List of The Grudge characters

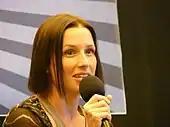
Despite the film's mixed to negative reception Smith's performance was praised.

Trish Kimble (portrayed by Jennifer Beals) is Jake and Lacey's new step mother and Bill's second wife. She is a kind, tender woman to begin with, but she scares Jake, and seems to have a bad relationship with him. When the curse arrives at the apartment complex, the noises in the apartment begin to disturb her, and later she becomes under the influence of Kayako, which prompts her to kill her husband. Later, Jake finds her in a bathtub with a blank look, revealing the curse's presence upon her to him. She is killed by Toshio, who drowns her in the bathtub.